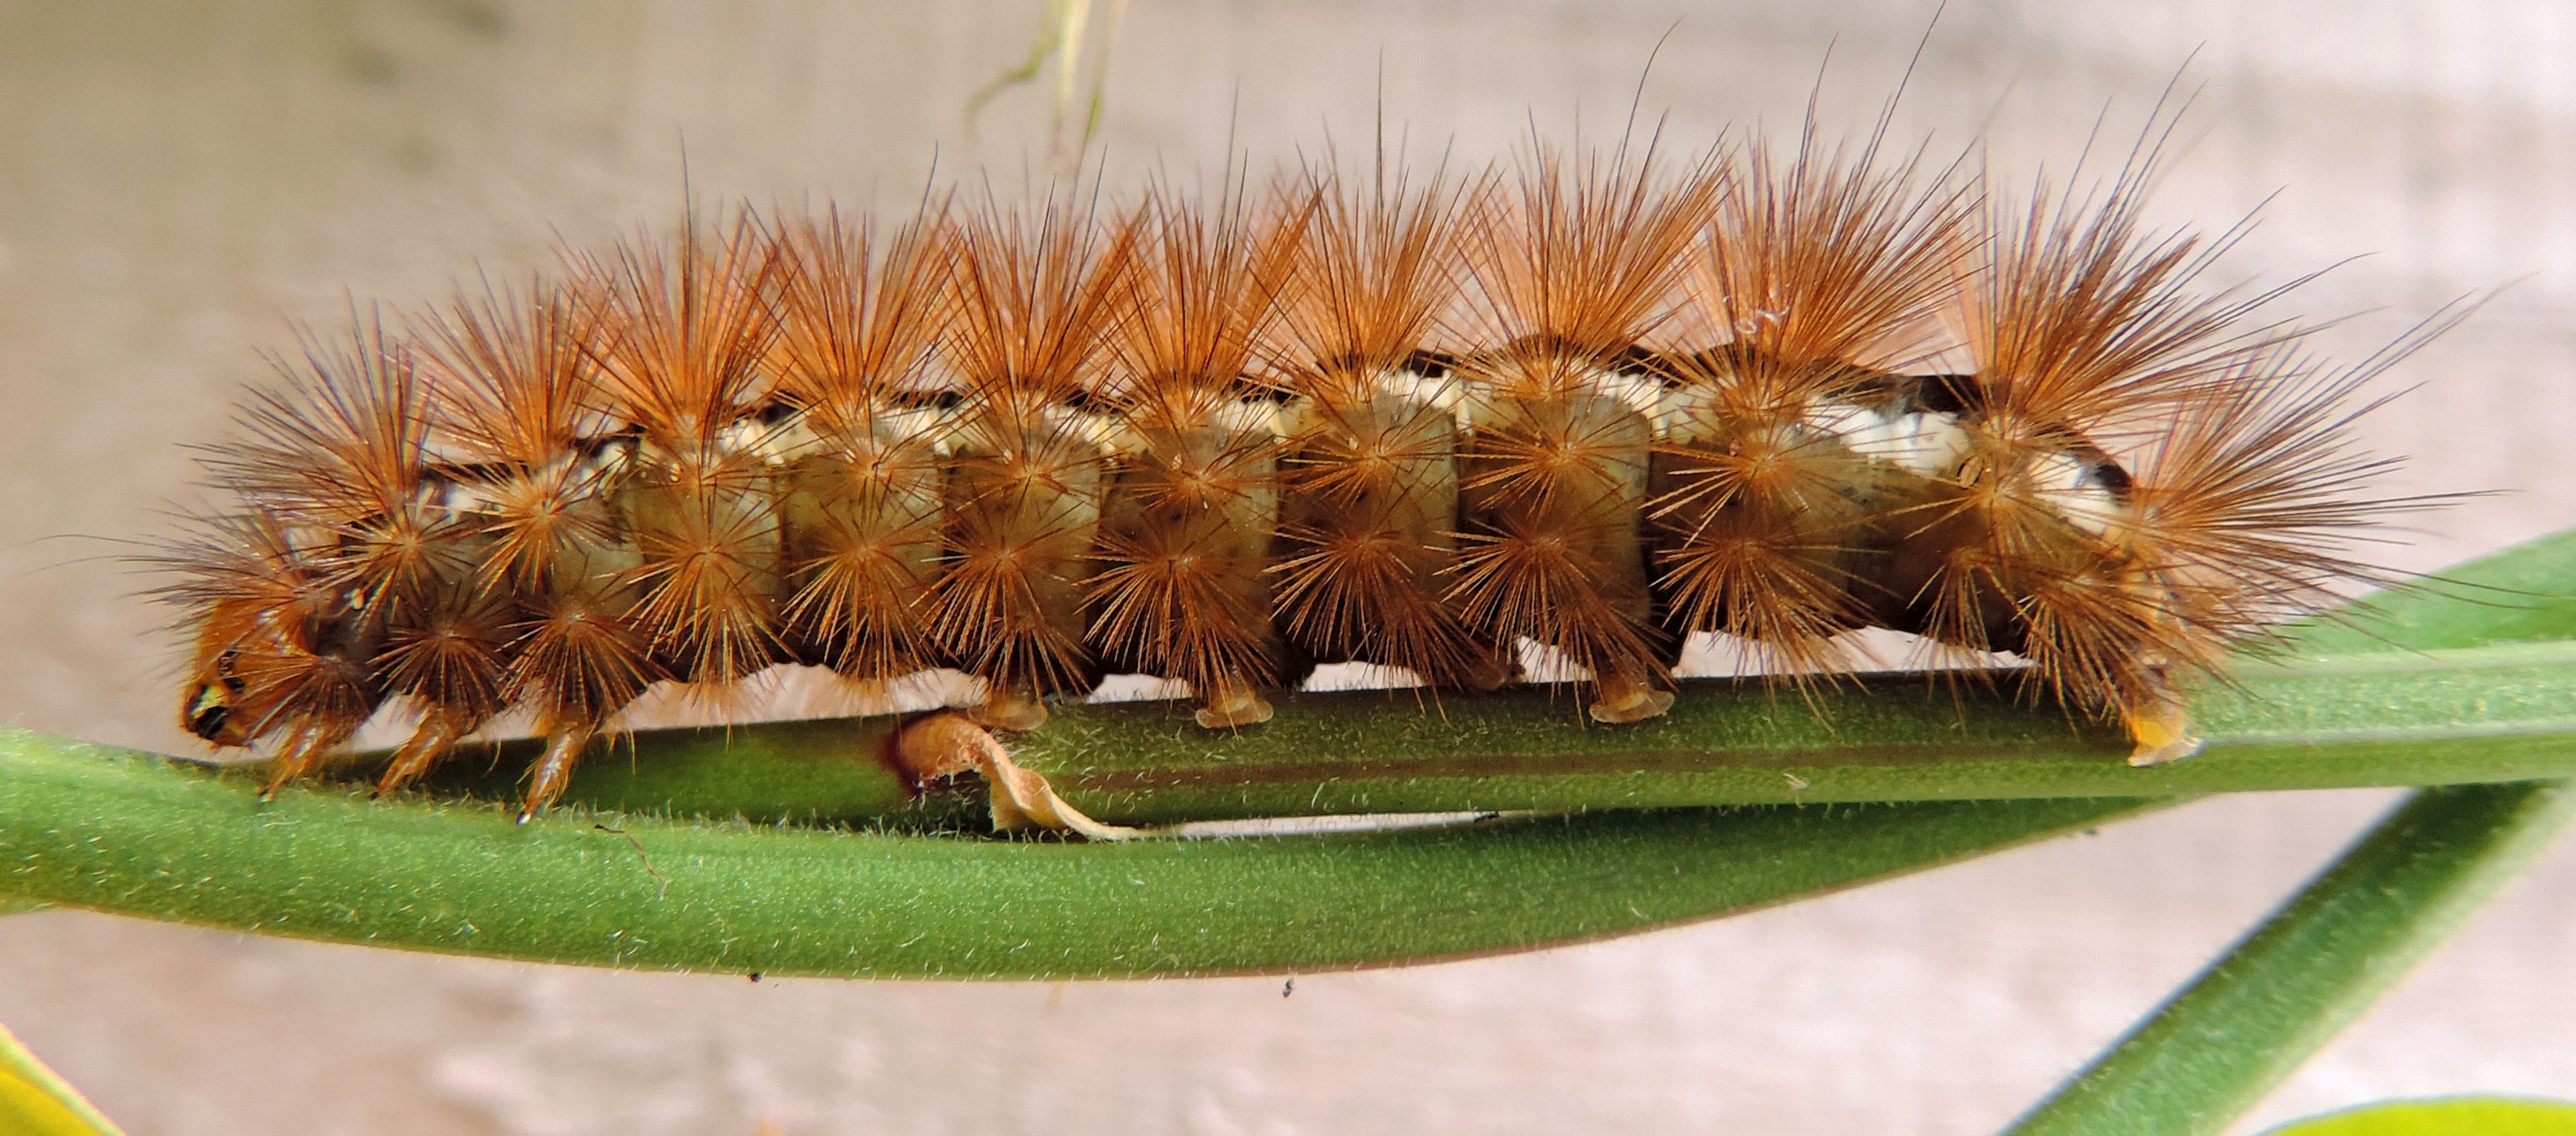
nature, leaf, animal, wildlife, insect, macro, bug, moth, butterfly, closeup, fauna, invertebrate, life, caterpillar, close up, hairy, insects, creature, pupa, larva, macro photography, arthropod, moths and butterflies